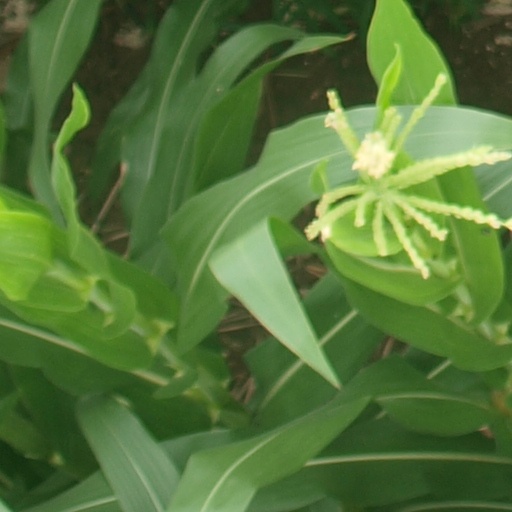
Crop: maize; corn